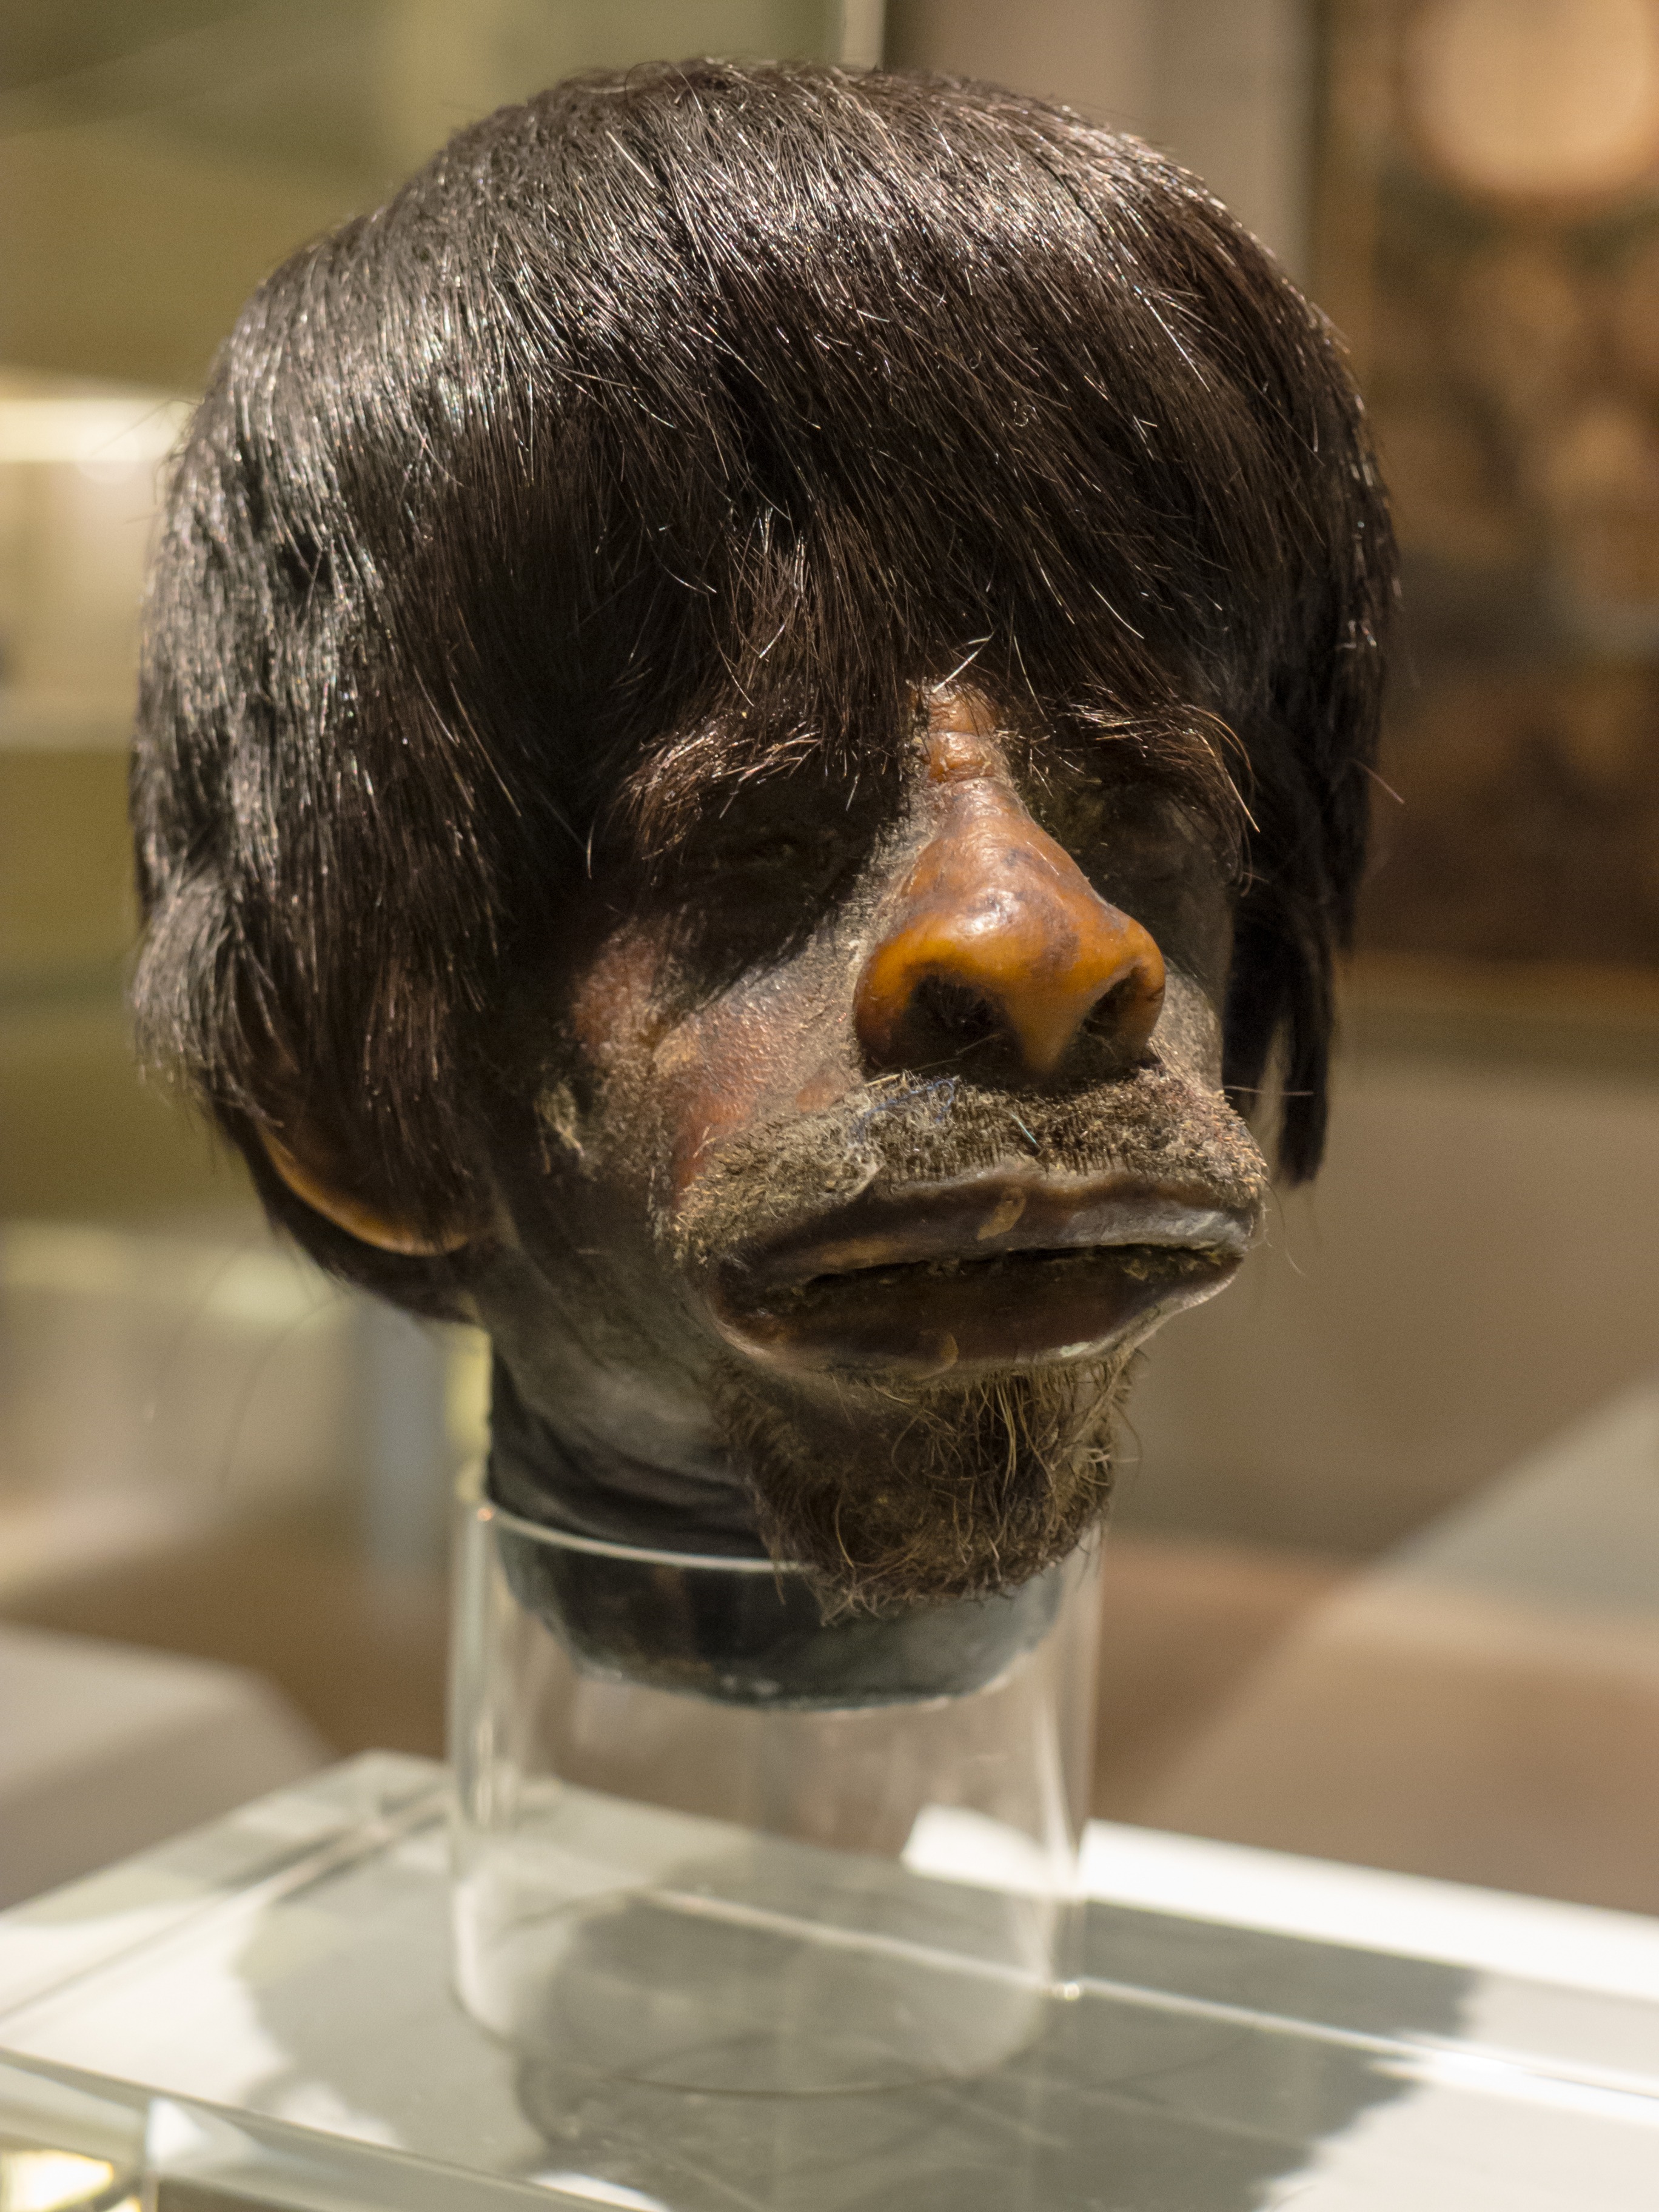
hair, statue, portrait, america, black, death, hairstyle, close up, face, sculpture, art, expedition, head, costume, indian, amazonia, j baro